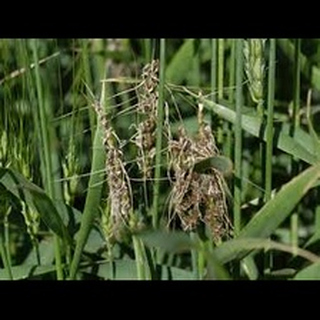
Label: wheat_smut